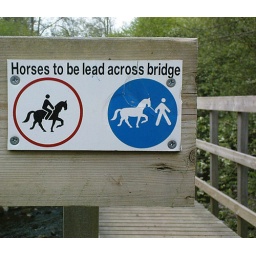
A sign on the bridge over the river on the walk from Dunblane to Bridge of Allan.